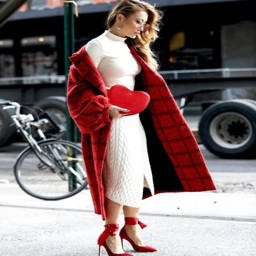
fashion is a language that creates itself in clothes to interpret reality .